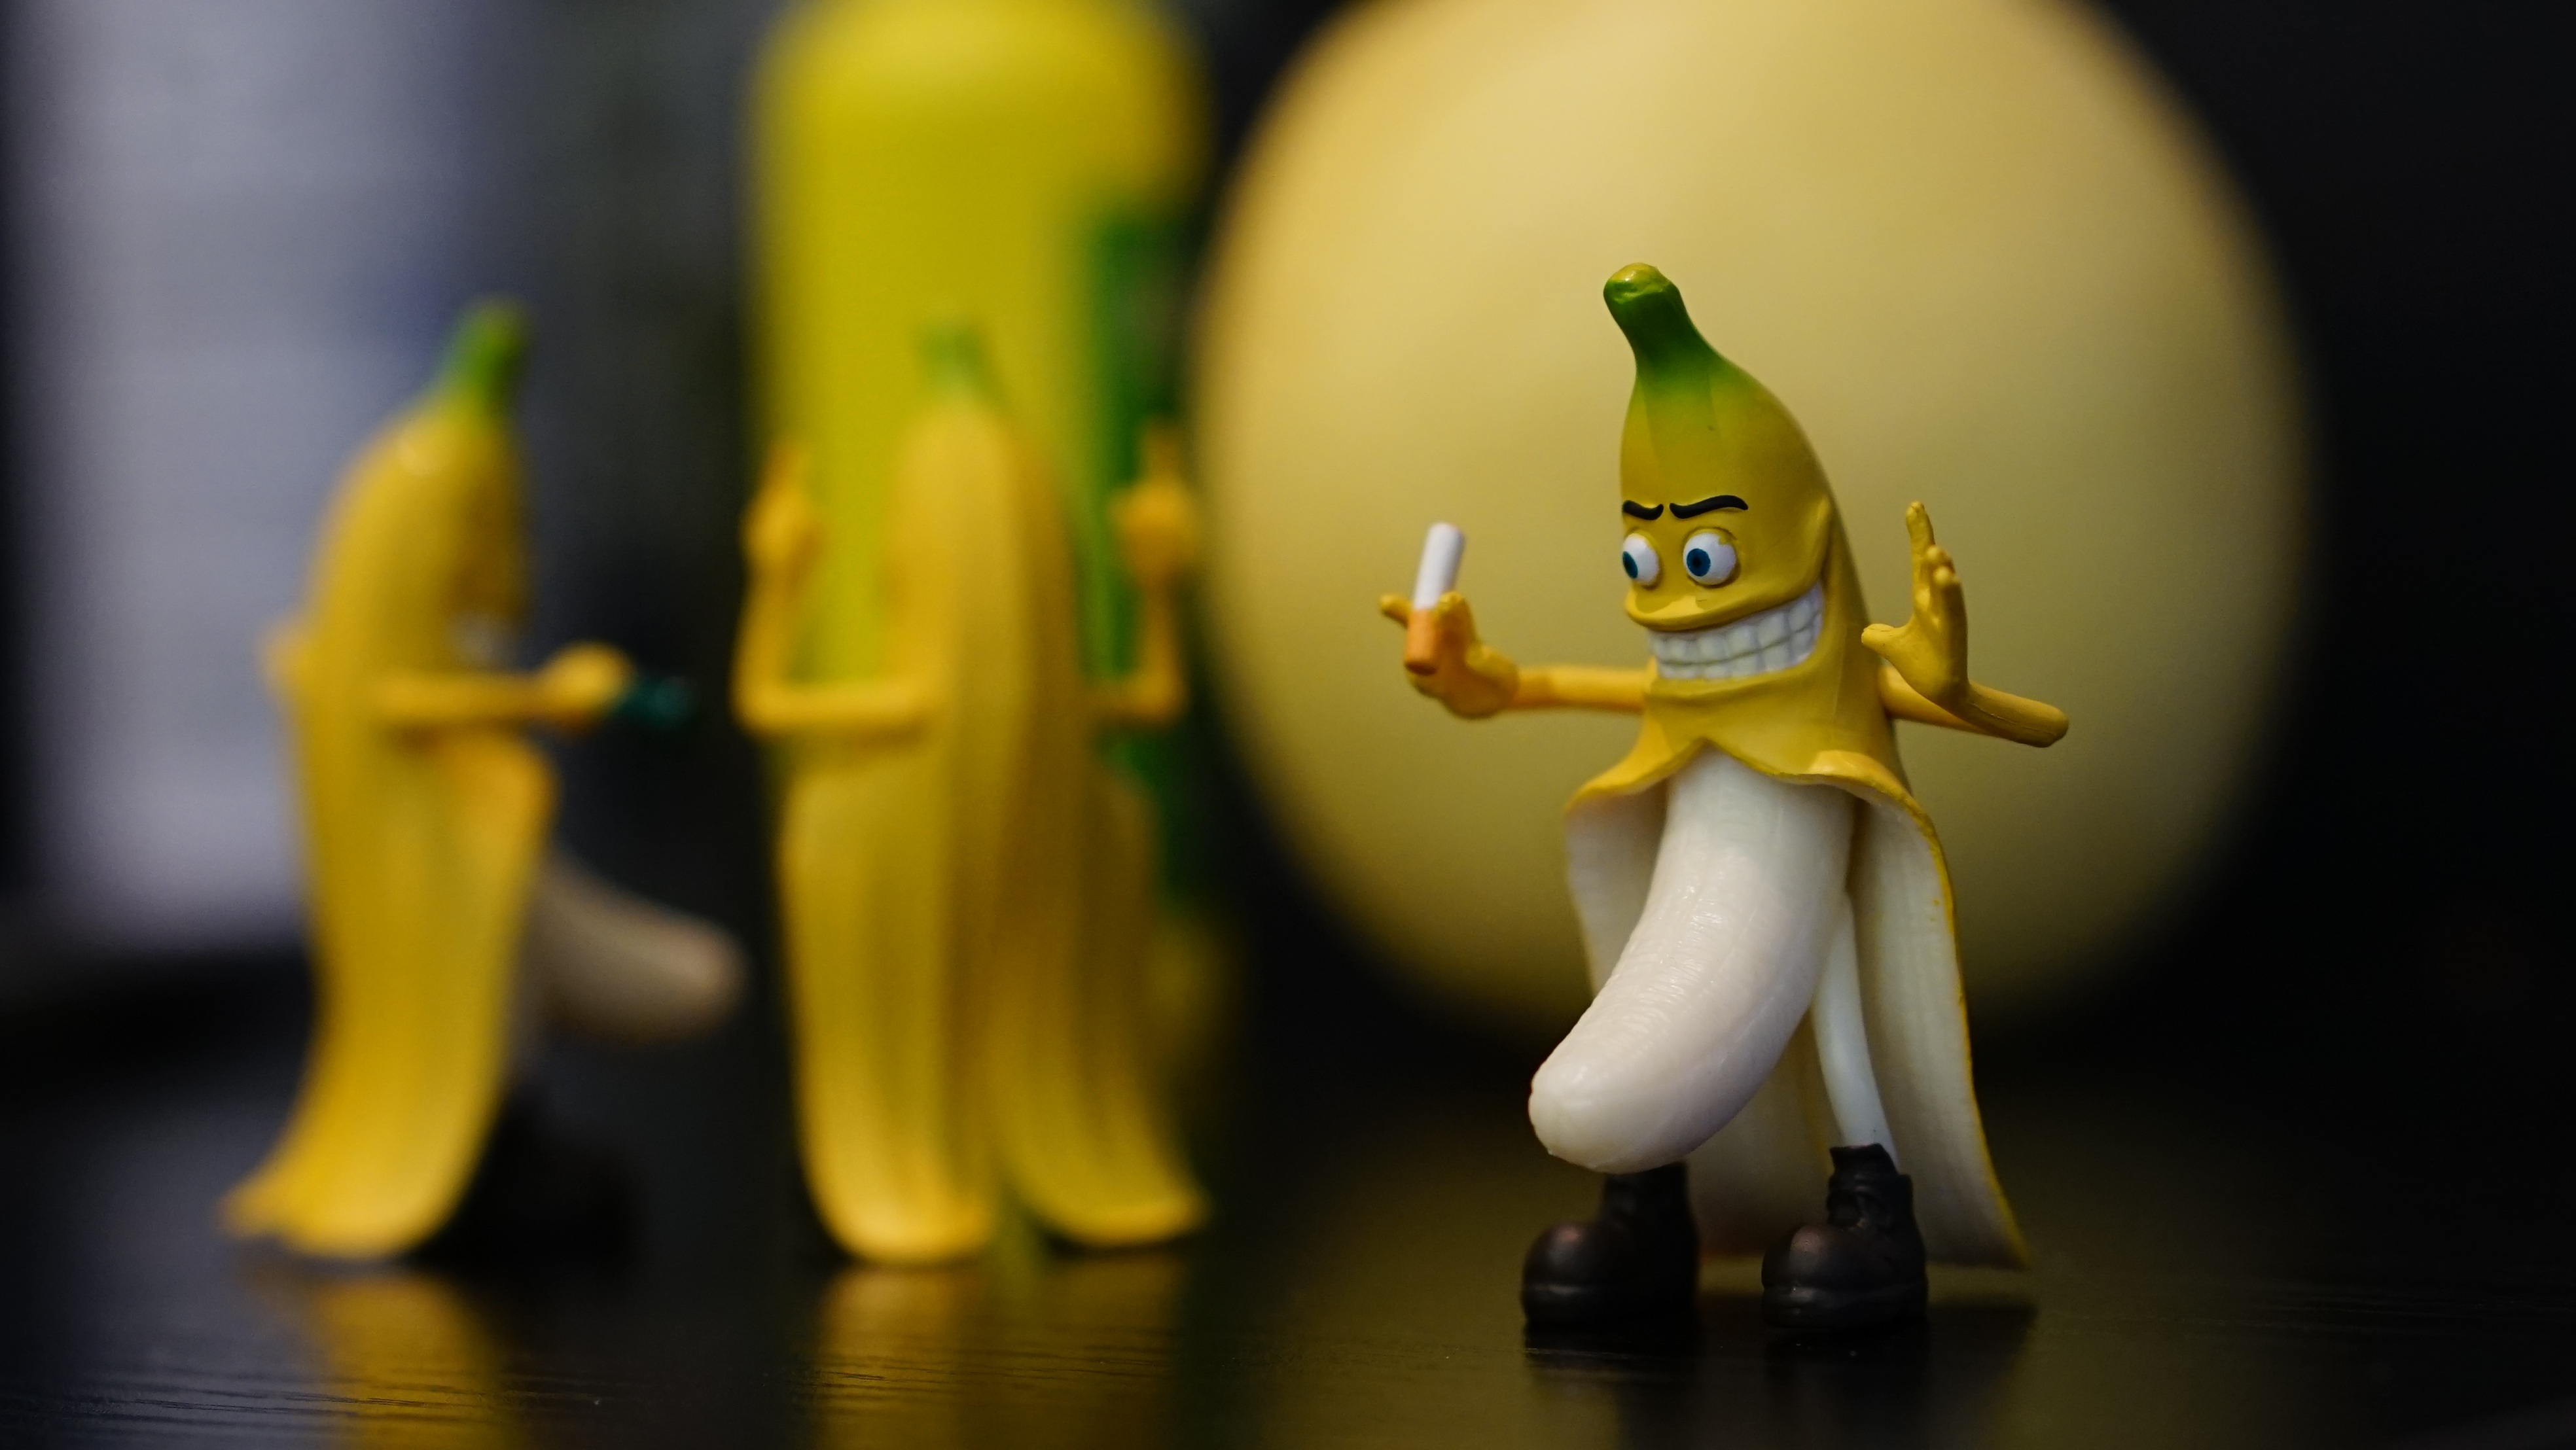
green, color, yellow, banana, toy, gifts, figurine, toys, funny, humor